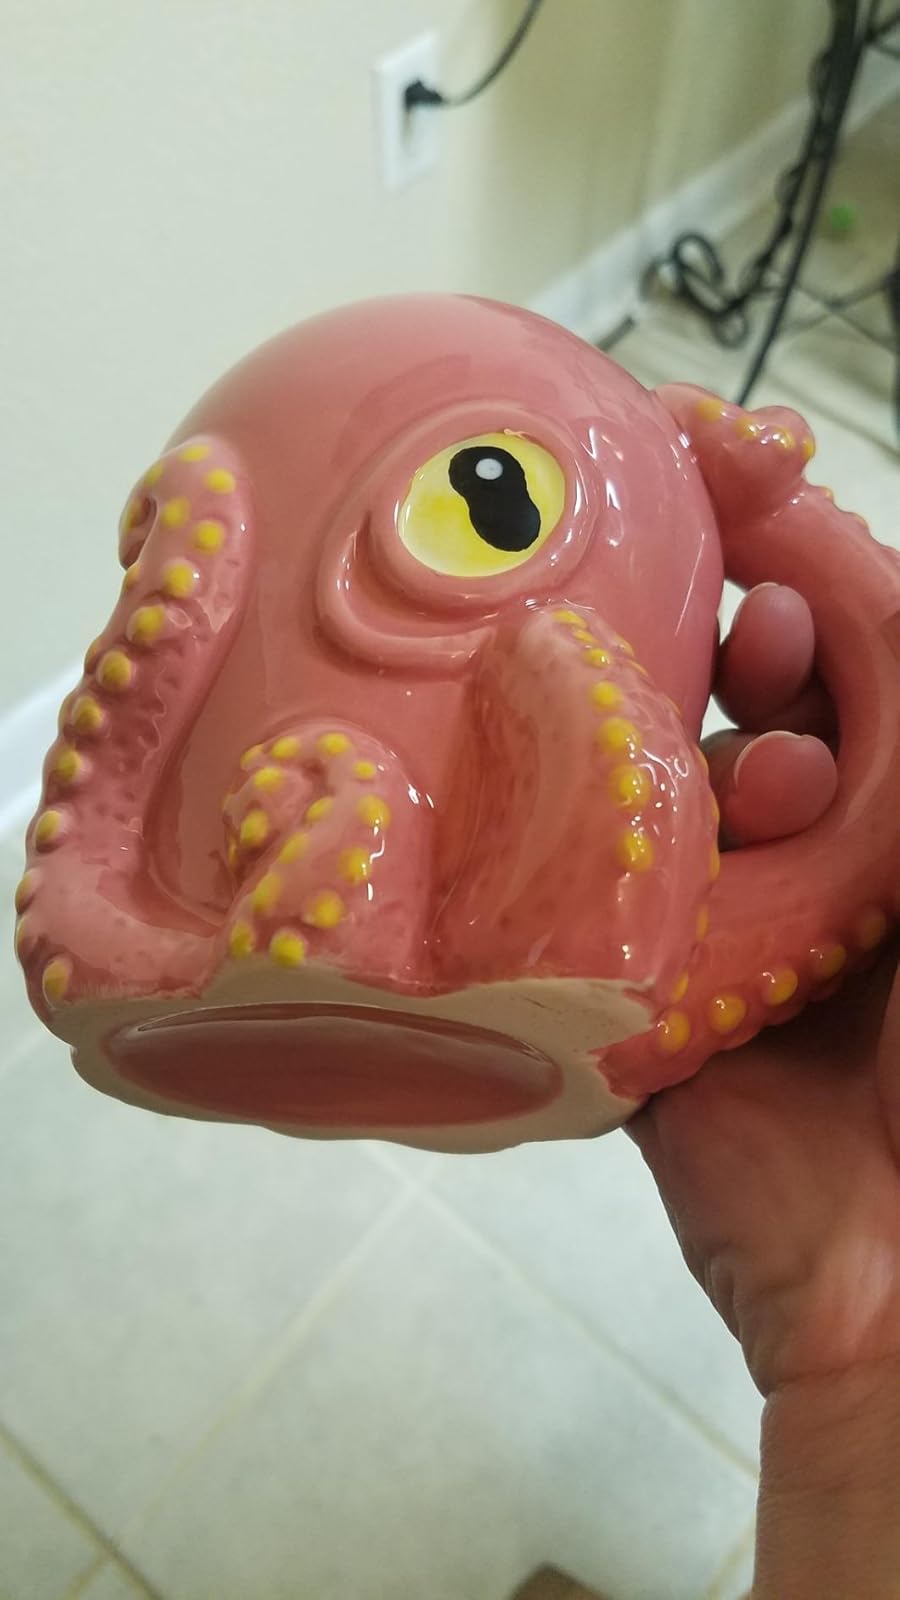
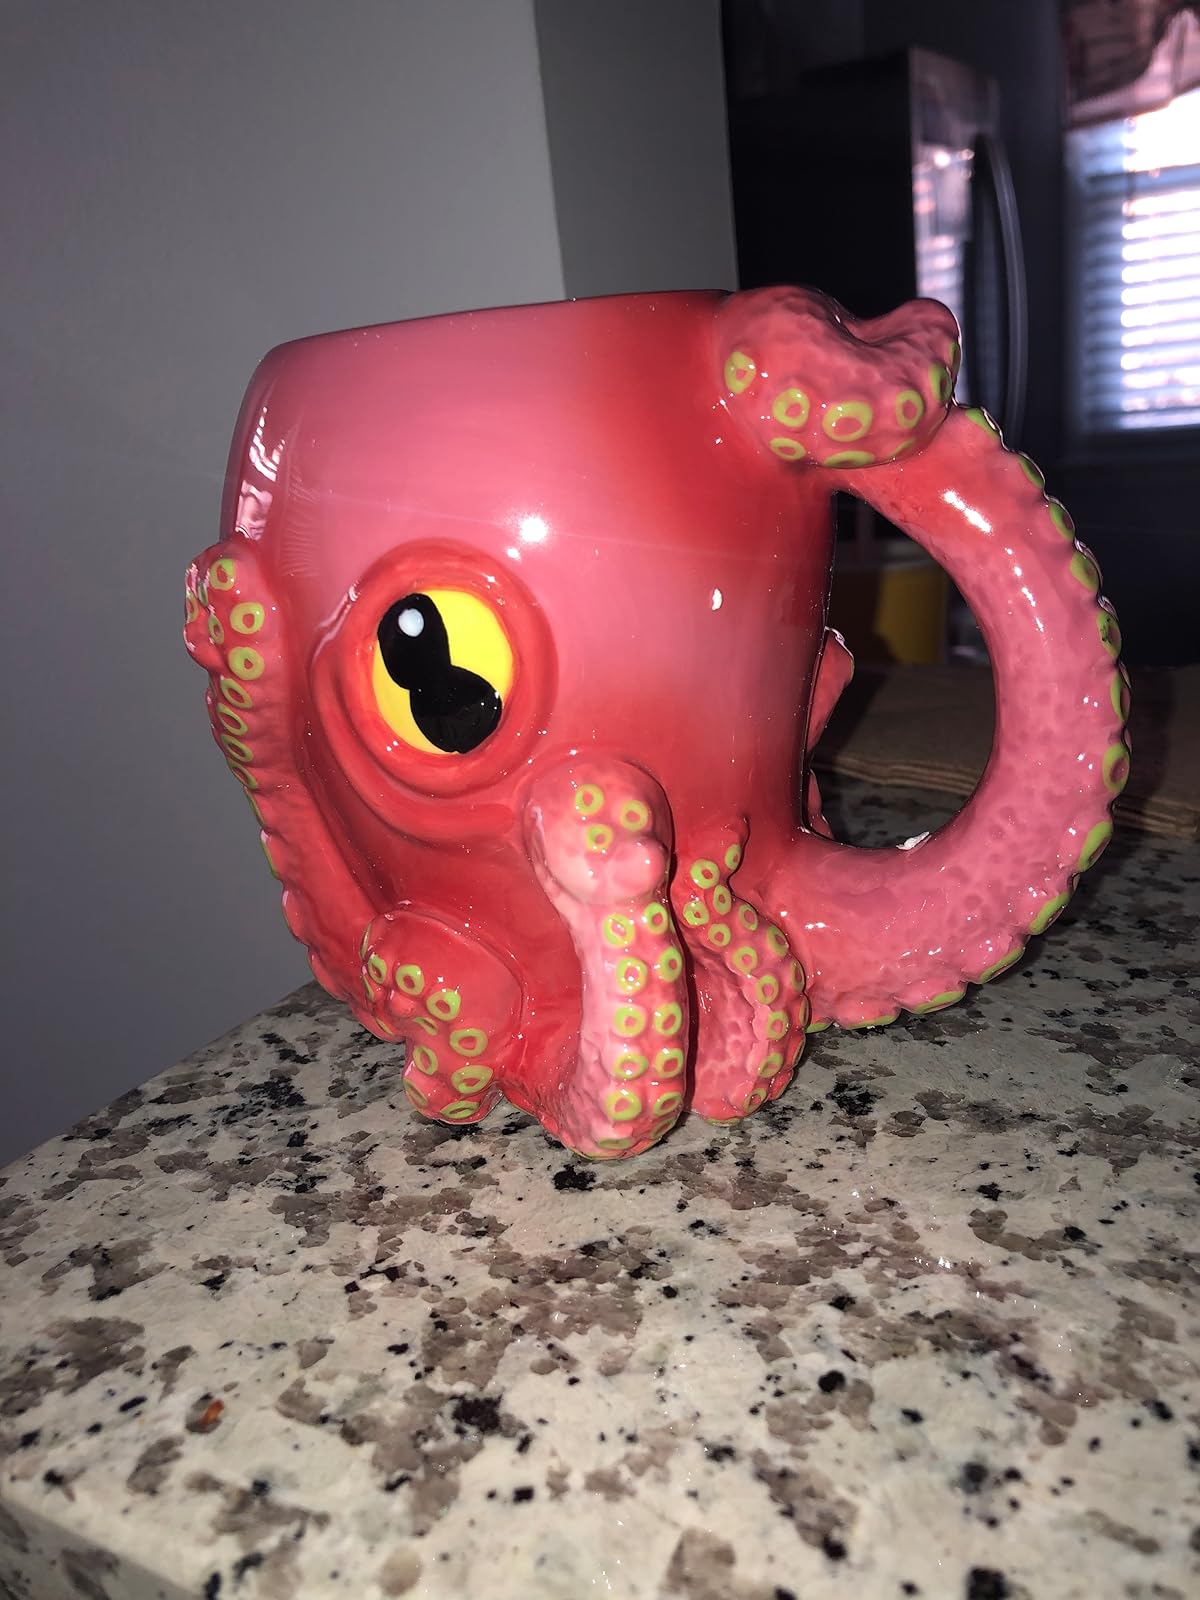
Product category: items_mug
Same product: yes